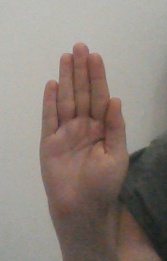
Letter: seen